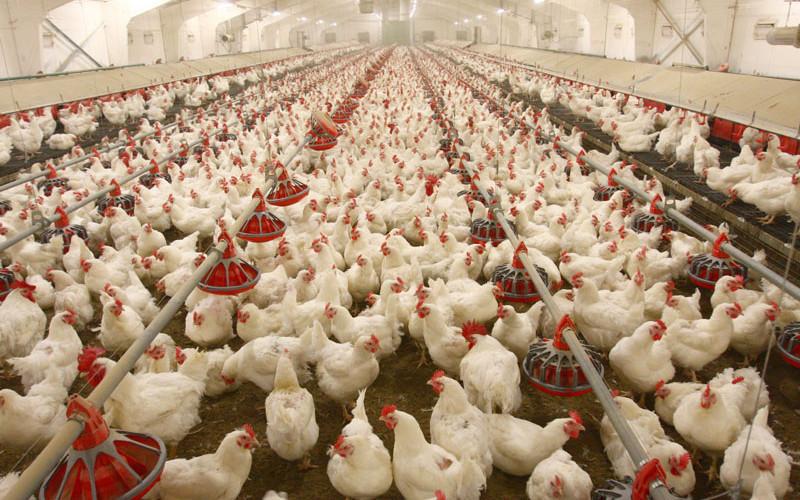
Banda kubwa, lenye vyombo vilivyowekewa vyakula na maji ili kusaidia kuku wa kisasa wa wanaofugwa, wale na wanywe maji ili kuzingatia afya na ubora katika ukuaji wao.